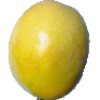
Label: Maracuja 1